Electricity sector of the United States

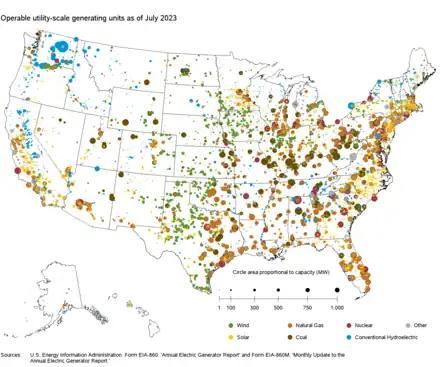
Current power plants map from the U.S. Energy Information Administration

In 2023, US generation scale installed electricity generation summer capacity in the United States was 1161.43 gigawatts (GW), up 15.57 GW from 2021. The main energy sources for electricity generation include